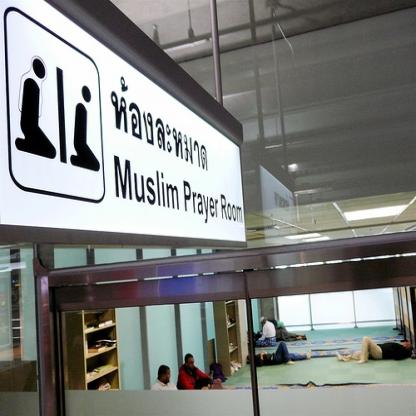
Scene: Indoor